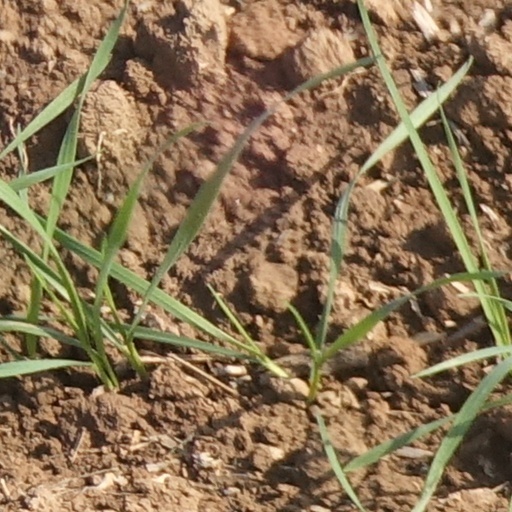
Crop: wheat